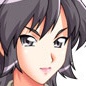
Portrait style: Anime Portrait